Capt. Jonathan Currier House

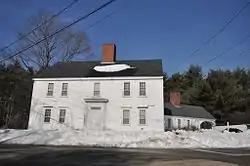

The Captain Jonathan Currier House is a historic house on Hillside Avenue in South Hampton, New Hampshire. Built about 1742, it is the oldest surviving house in Currierville, one of the early settlement areas in South Hampton. It was listed on the National Register of Historic Places in 1983.